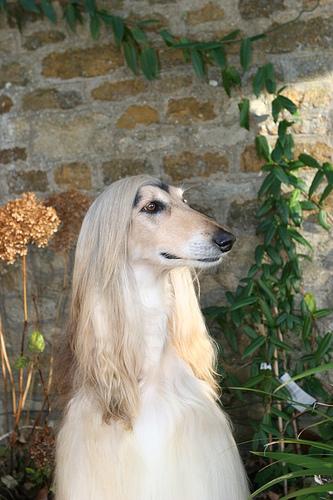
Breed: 222-n000013-Afghan_hound